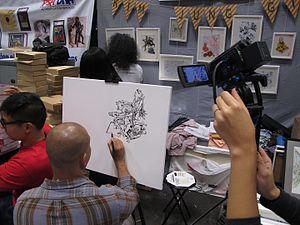
Kim Jung Gi né en 1975 à Goyang en Corée du Sud est un dessinateur de bande dessinée coréen.